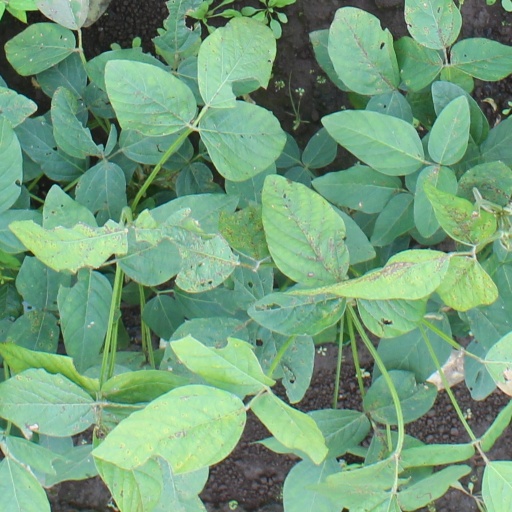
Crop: soybean